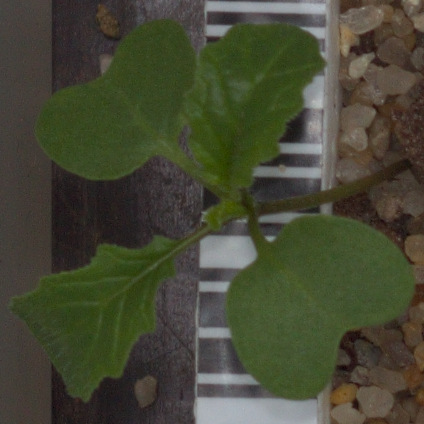
Label: charlock